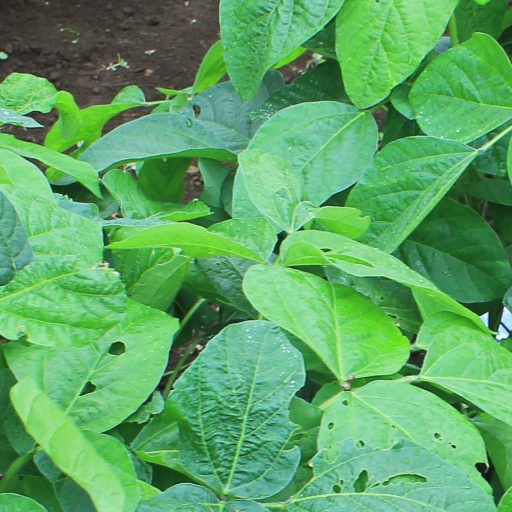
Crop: soybean